Meersbrook

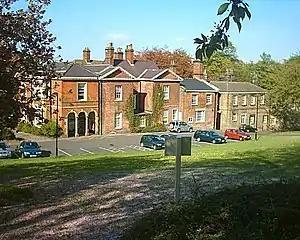
Meersbrook House

A large part of the Meersbrook area is taken up by Meersbrook Park. This park, set on a steep hillside, offers a stunning panoramic view over central Sheffield to the north. The view from this vantage point was painted by J. M. W. Turner in the 1790s. Within the park are two historic buildings: Bishops' House (c.1500) is one of the oldest buildings in Sheffield and is open as a museum, and Meersbrook House. The latter was built in 1759/60, with the details of construction shown in surveyor Fairbank's Field Books (Sheffield Archives FC FB 15–19). Benjamin Roebuck, the first owner, was a Sheffield merchant and later a partner in the town's first bank, Parker, Roebuck & Shore (1770). The property included walled kitchen garden and house's estate extended to Meers Brook. The house was the home of the Ruskin Museum until 1950. John Ruskin originally set up his museum as the "Museum of St. George" in 1871 at a small cottage in Walkley, but it was renamed and moved to Meersbrook House in 1890. The Ruskin collection can still be seen in Sheffield's Millennium Galleries. Although the area was still in Derbyshire the councillors in Sheffield were already looking over the border for amenity facilities for their citizens. In January 1885 the Corporation of Sheffield bought both the house and the land as a public park or pleasure ground; the house is now a Grade II listed building.